Ilex umbellulata

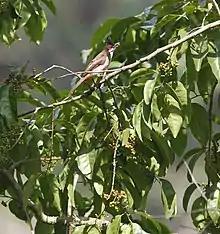
A red-whiskered bulbul feeds upon the ripening fruit of "Ilex umbellulata"

Ilex umbellulata is an evergreen tree species related to holly, generally four to fifteen metres in height. It is found in Southeast Asia. This tree is most often found growing in forests.